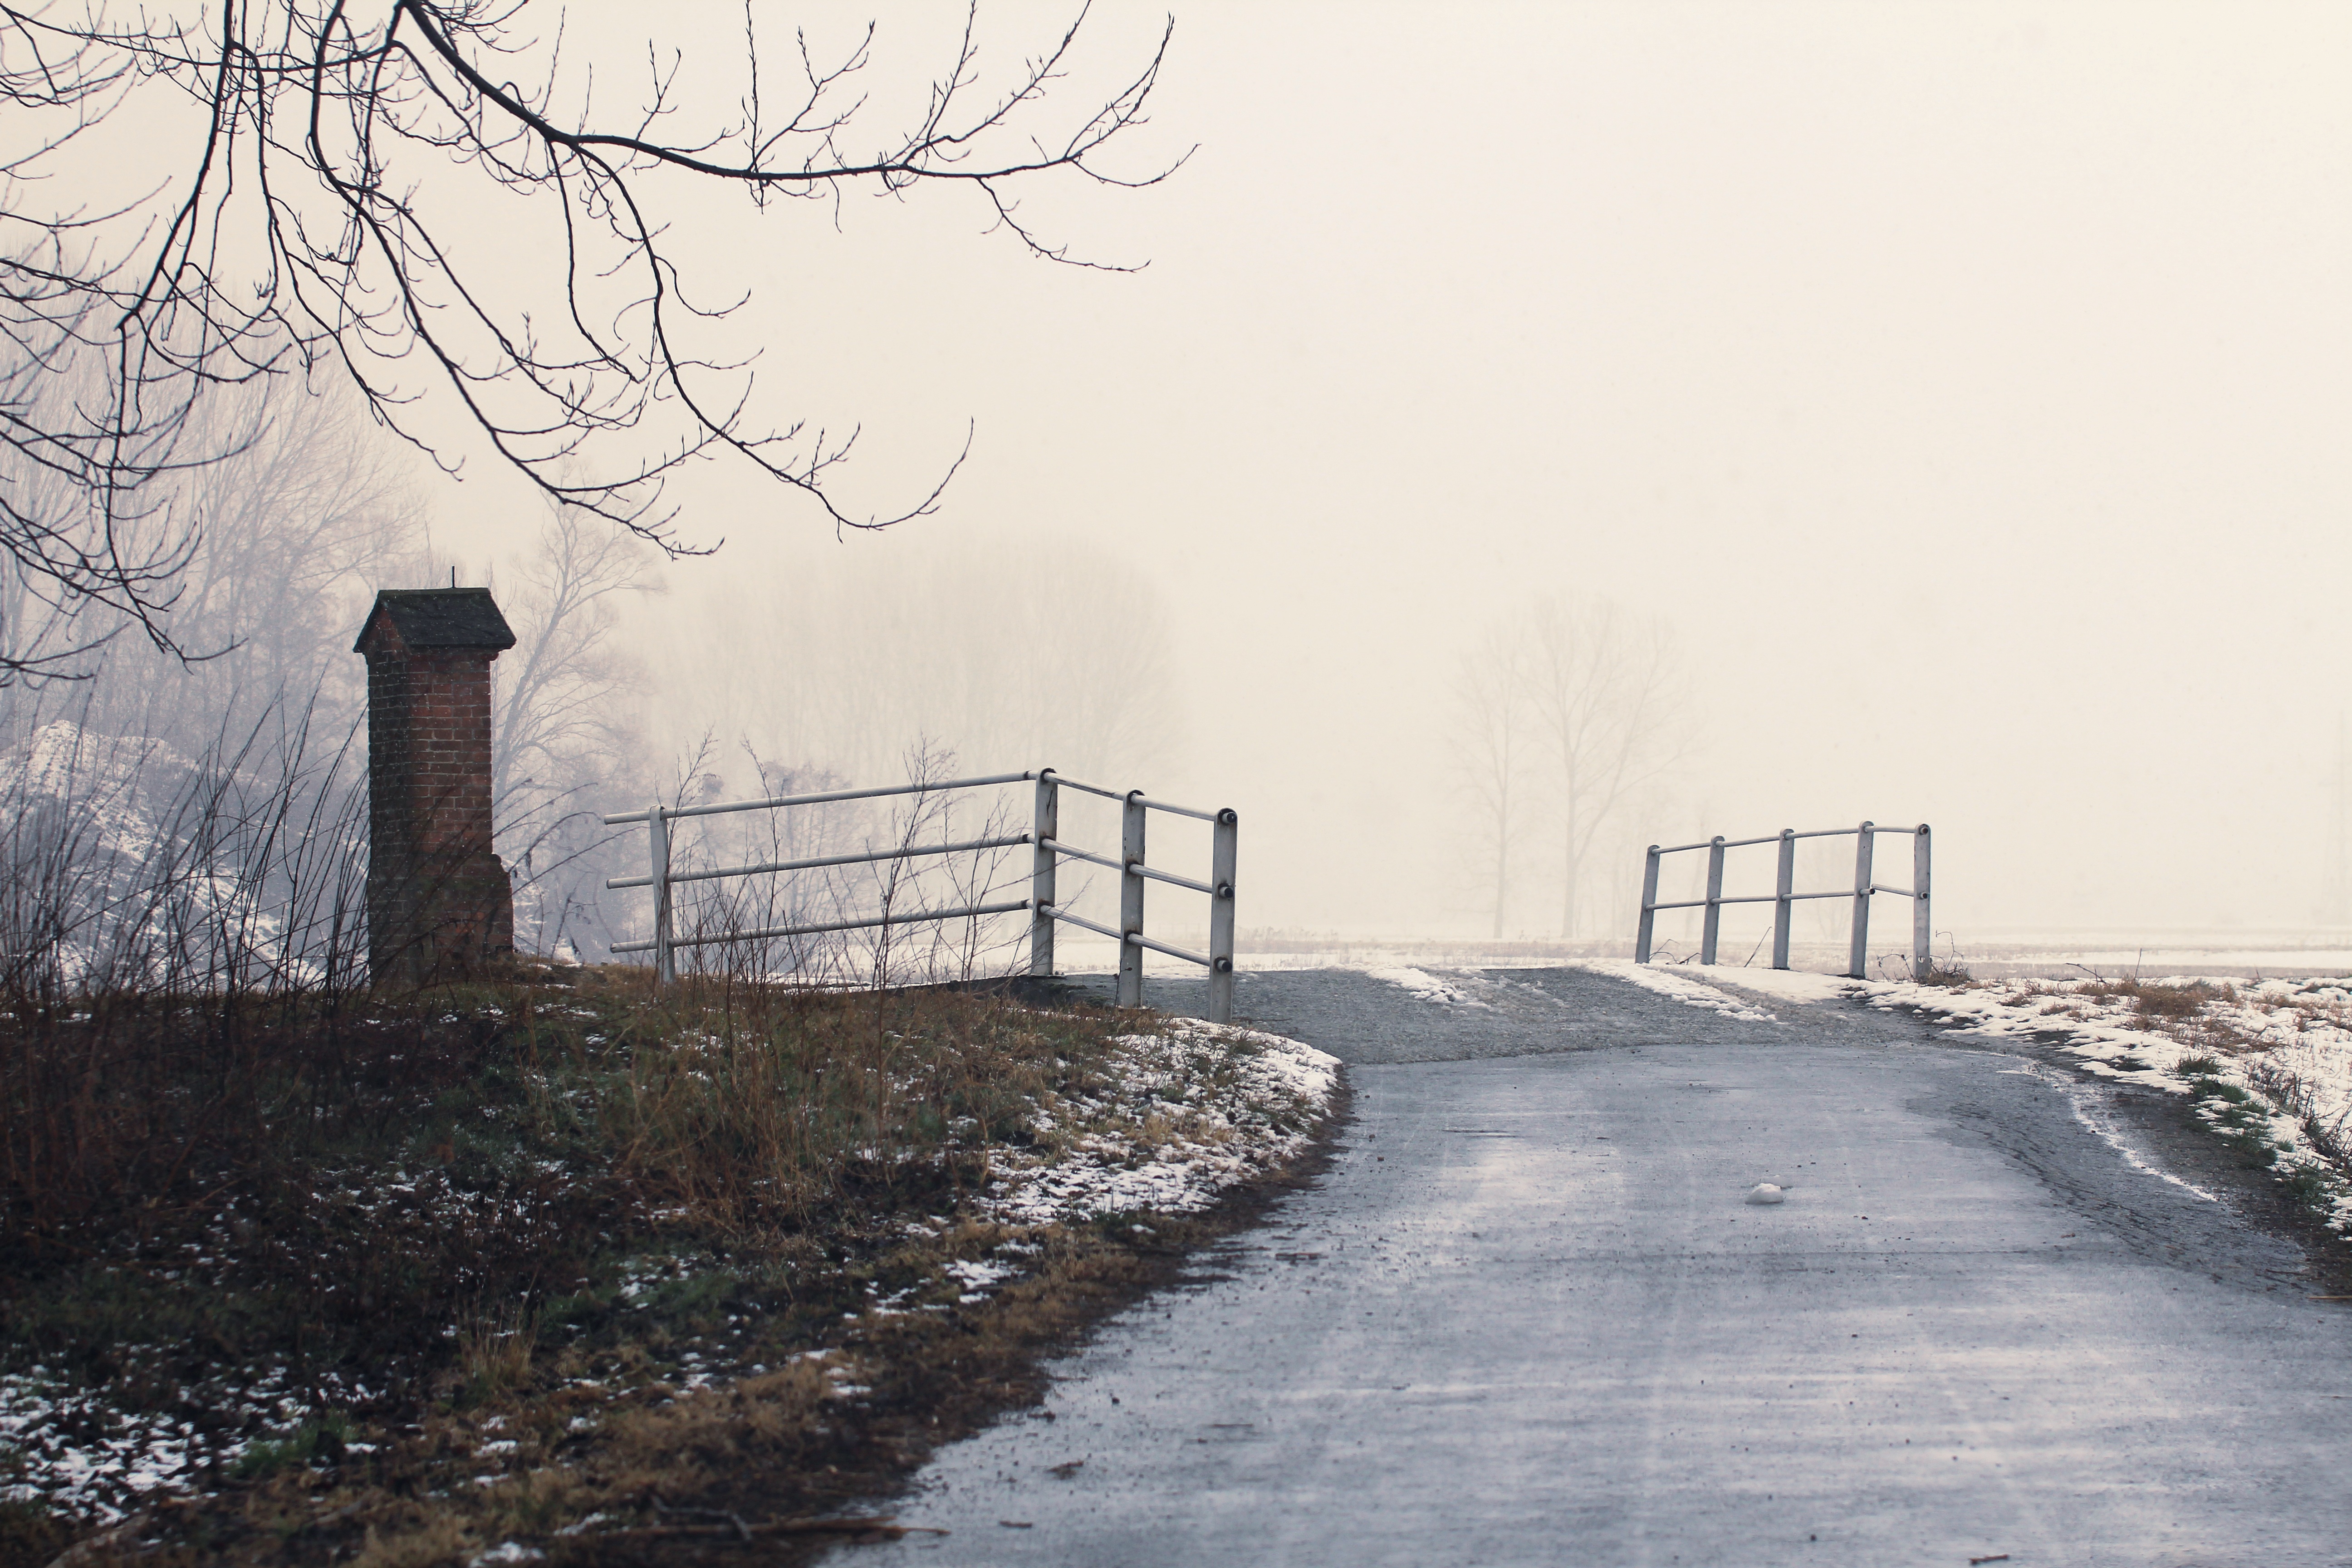
landscape, snow, cold, winter, fog, bridge, house, morning, wall, country, weather, season, drawing, misty, shape, urban area, atmospheric phenomenon